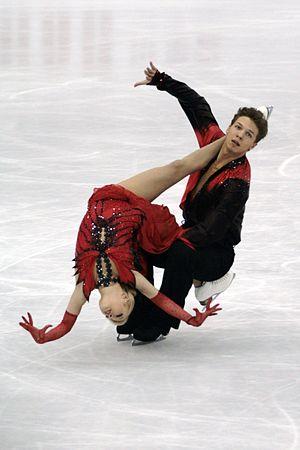
Dmitri Soloviev est un patineur artistique russe né le 18 juillet 1989. Il participe aux Jeux olympiques d'hiver de 2014 à Sotchi, où il remporte la médaille d'or de l'épreuve par équipes.